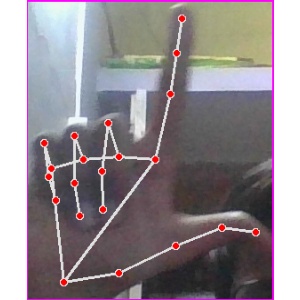
अक्षर: ल